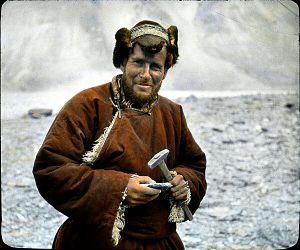
Augusto Gansser-Biaggi est un géologue suisse, originaire de Bâle et Lugano, spécialiste de l'Himalaya.